1964 Machida F-8 crash

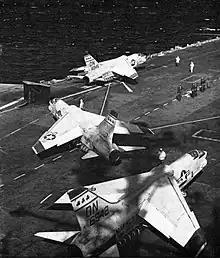
Three U.S. Marine Corps Vought F8U-2 (F-8C) Crusaders on the U.S. aircraft carrier USS Forrestal (CVA-59), ca. 1960.

The occurred on 5 April 1964 in Machida, Tokyo, Japan. A United States Marine Corps Vought RF-8A Crusader, BuNo "146891", which was returning as one half of a two-plane flight of Crusaders from Kadena Air Base, Okinawa to its home base of Naval Air Facility Atsugi, Kanagawa Prefecture, suffered a mechanical malfunction. It subsequently crashed into a residential neighborhood in the Hara-Machida area of Machida City (near present-day JR Machida Station) in Tokyo, Japan. The other aircraft landed safely at Atsugi.